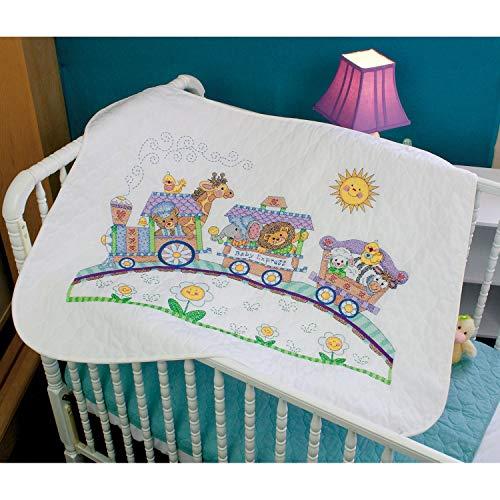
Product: Dimensions Stamped Cross Stitch 'Baby Express' DIY Baby Quilt, 34" x 43"
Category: Arts, Crafts & Sewing | Needlework | Cross-Stitch | Stamped Kits
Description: Baby Express poly/cotton baby quilt measures 34'' x 43''.
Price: $30.18
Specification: ProductDimensions:34x33x0.2inches|ShippingWeight:15.2ounces(Viewshippingratesandpolicies)|Itemmodelnumber:73427|ASIN:B001CRGN7Y